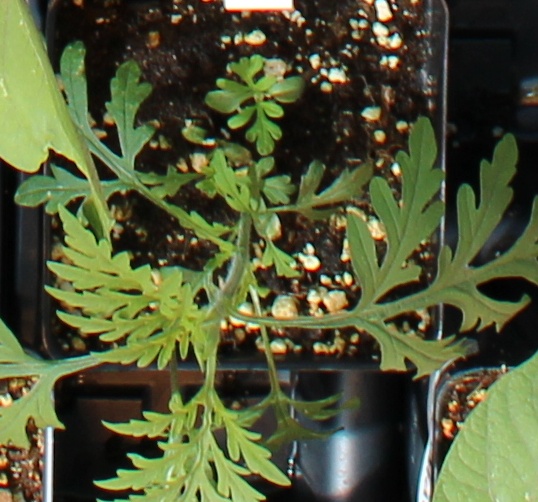
Label: Ragweed